Cotton bale

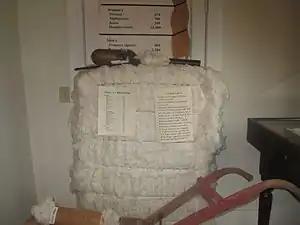
A bale of cotton on display at the Louisiana State Cotton Museum in Lake Providence in East Carroll Parish in northeastern Louisiana

A cotton bale is a standard-sized and weighted pack of compressed cotton lint after ginning. The dimensions and weight may vary with different cotton-producing countries.